Meredith Bergmann

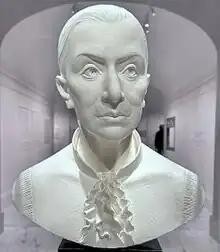
Bergmann's bust of Ruth Bader Ginsburg (2020 cast of 2013 original), National Portrait Gallery, Washington, D.C.

She studied at Wesleyan University and graduated from The Cooper Union with a BFA. While at Cooper Union she discovered sculpture and then traveled around Europe and studied in Pietrasanta, Italy. Her memorial to Countee Cullen is in the collection of the New York Public Library. In 2003, she unveiled the Boston Women's Memorial on Commonwealth Avenue Mall in Boston which includes statues of Phillis Wheatley, Abigail Adams, and Lucy Stone. In 2006, Bergmann's statue of the famous contralto Marian Anderson was unveiled on the campus of Converse College in Spartanburg, South Carolina. In 2010, Bergmann created a sculpture of an enslaved girl named Sally Maria Diggs, or "Pinky," whose freedom was purchased for $900 in 1860. Bergmann also completed a commission commemorating the events of September 11, 2001 for New York City's Cathedral of St. John the Divine entitled "Memorial to September 11". In July 2021 the Roosevelt Island Disabled Association unveiled Bergmann's "FDR Hope Memorial" on Roosevelt Island, New York City. In 2023 New York Governor Kathy Hochul unveiled a bas relief portrait of Ruth Bader Ginsburg by Bergmann for the “Million Dollar Staircase” in the State House in Albany, NY. In August 2024, Bergmann unveiled her statue of Lucy J. Brown in Ithaca, New York. Bergmann serves on the advisory board of The New Historia and is an Honorary Vice President of the National Association of Women Artists.